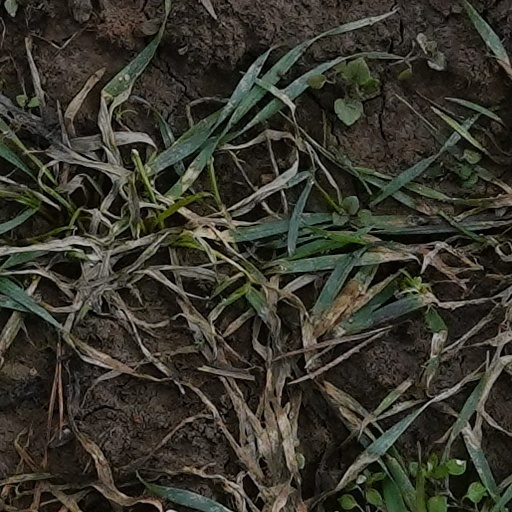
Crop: wheat